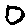
Label: 0